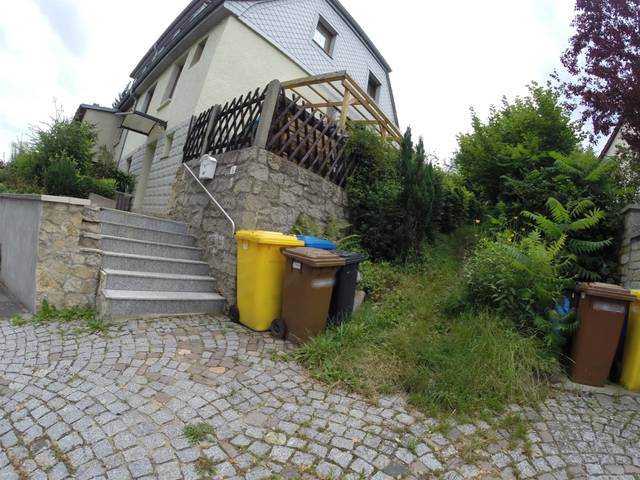
Region: Germany
Coordinates: 50.931, 11.607